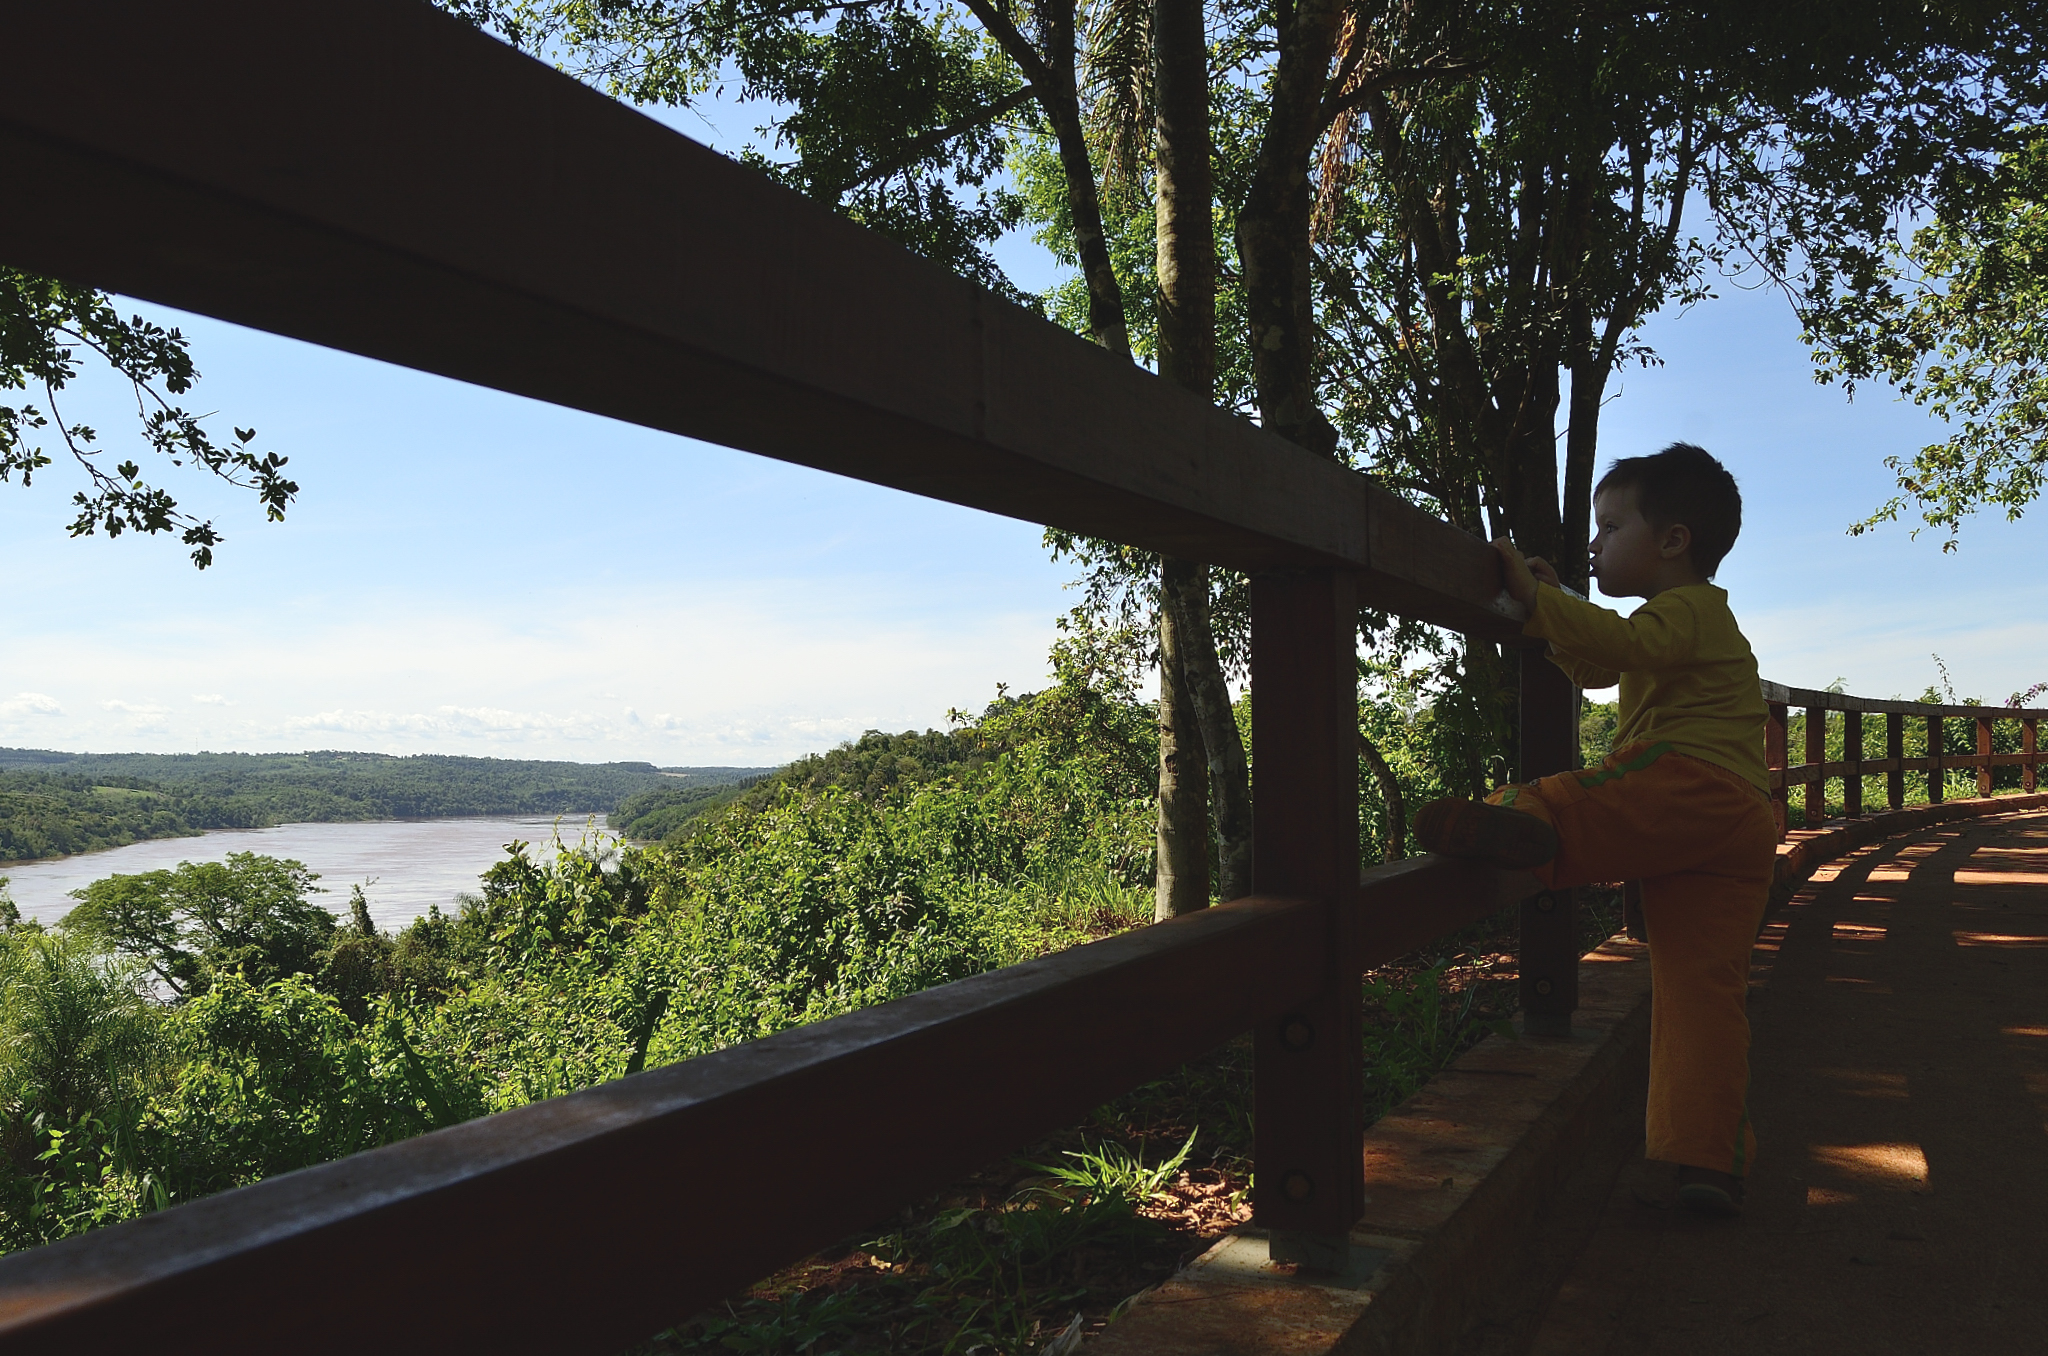
tree, vacation, sombra, paisaje, rio, cielo, arboles, eldorado, misiones, parana, costanera, siesta